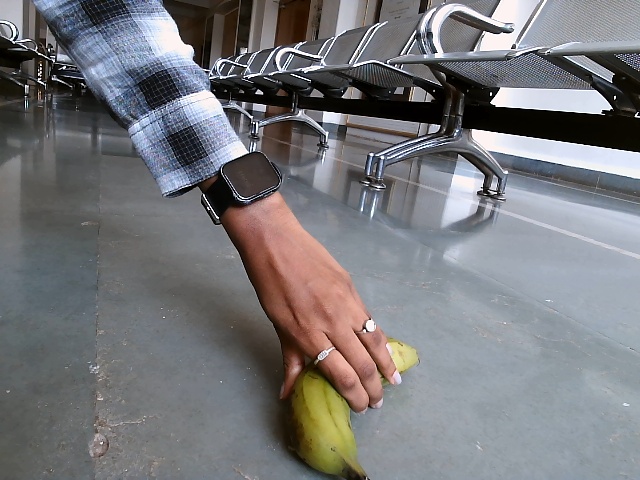
Label: Raw_Banana